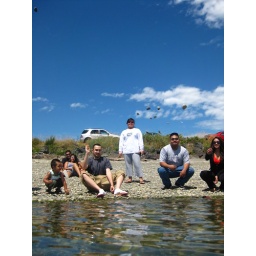
I stood thigh deep in the water while they threw rocks at me, good times